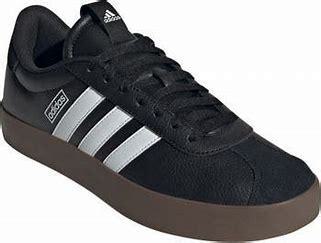
Brand: Adidas
Model: VL Court 3